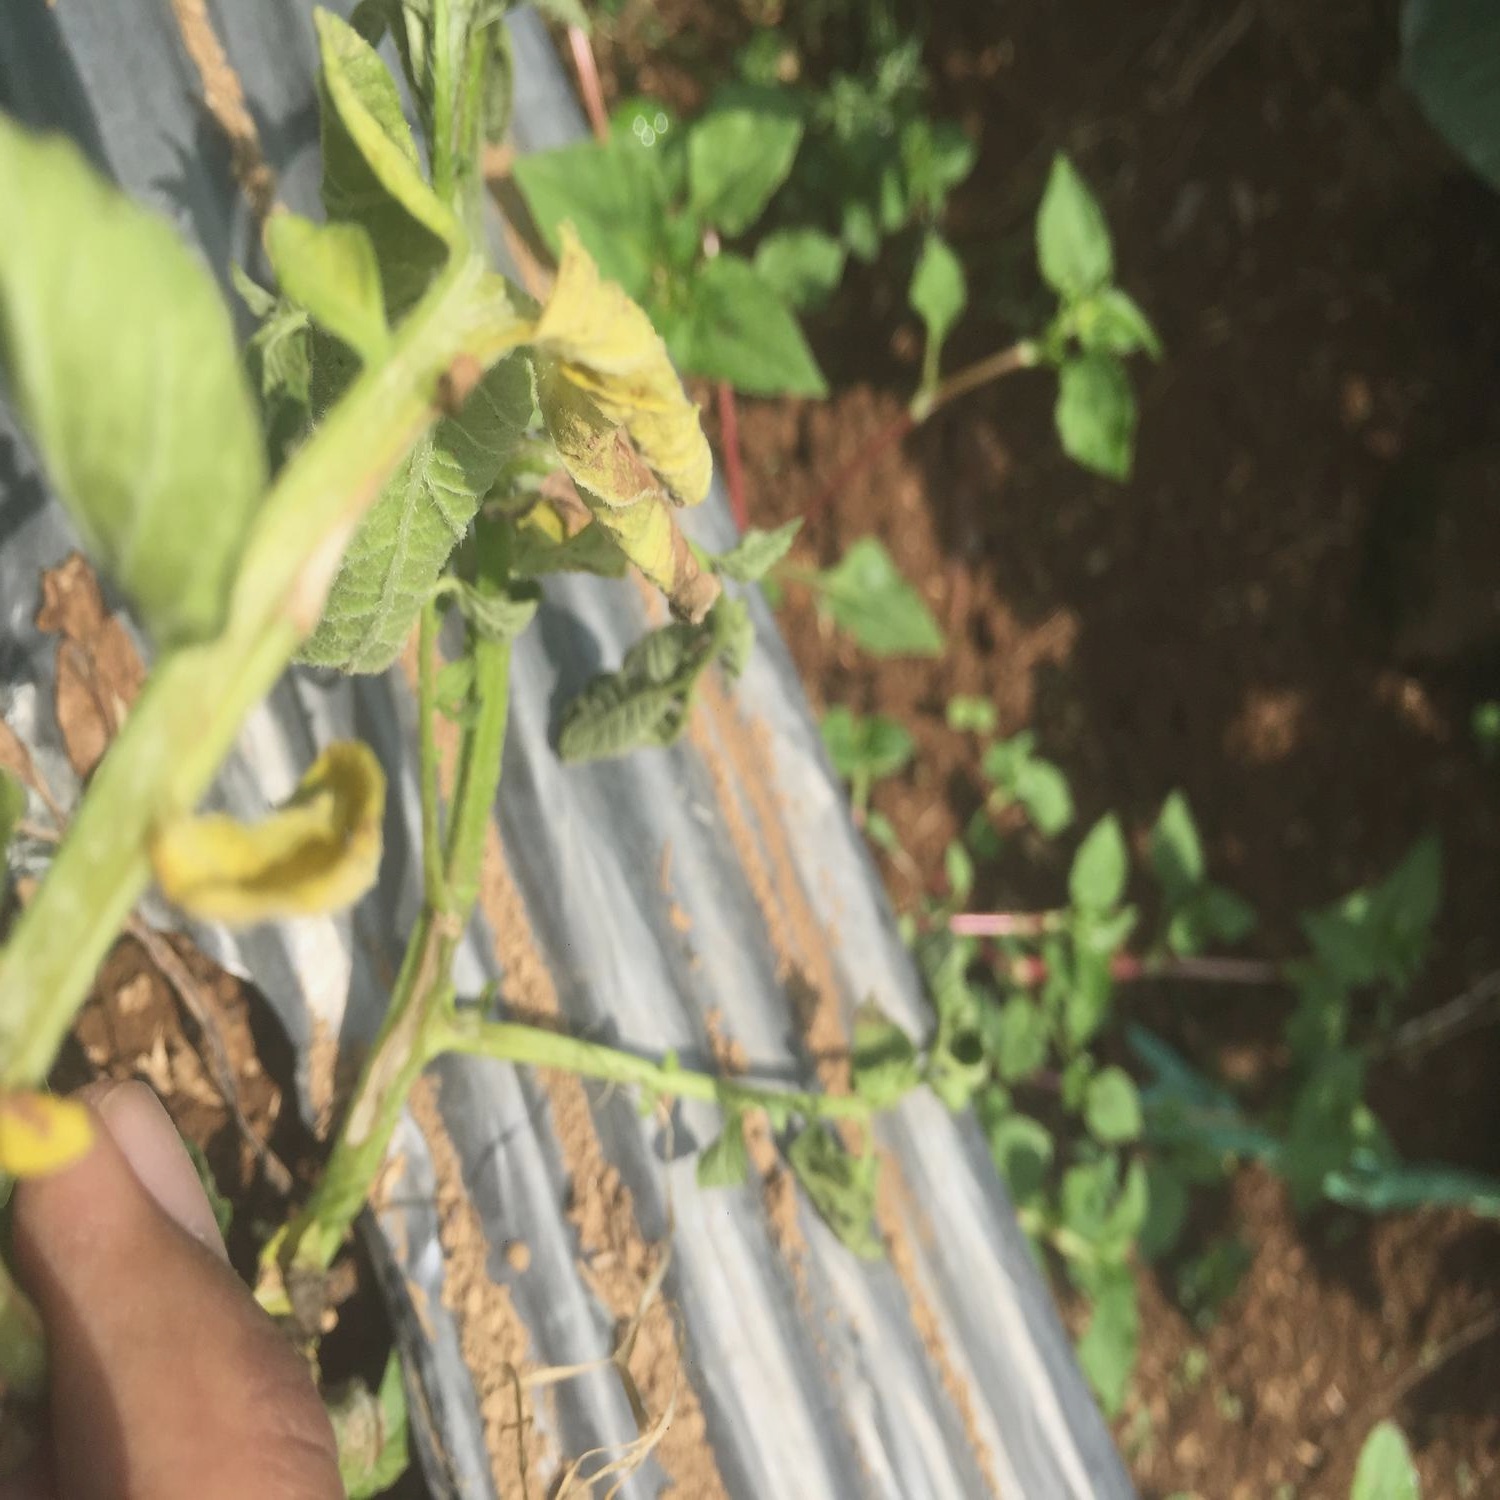
Etiqueta: Pudricion_Parda